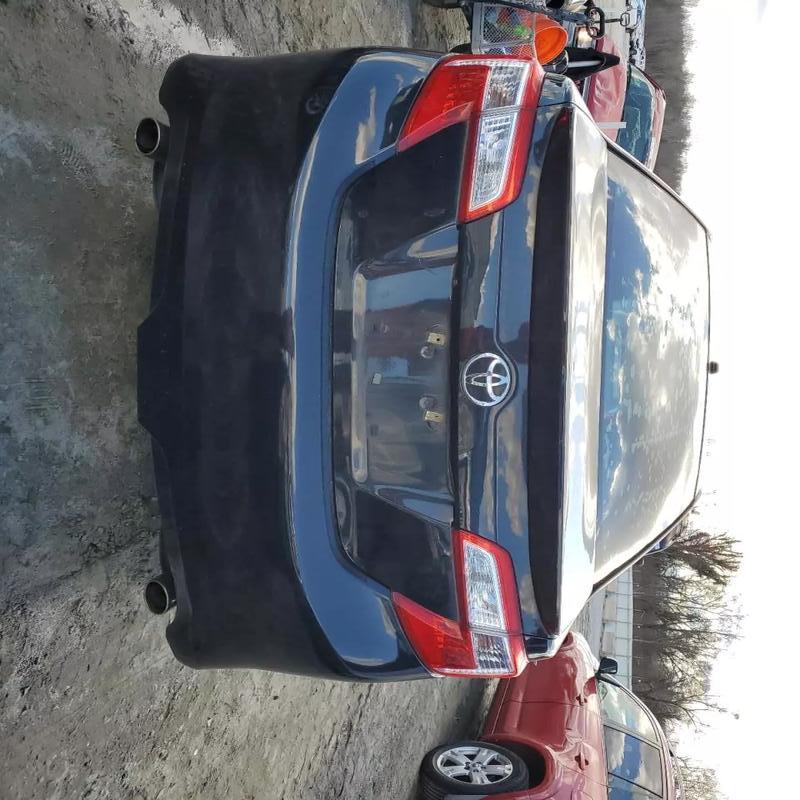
Aucun dommage détecté.
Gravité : aucun